Benjamin Harrison

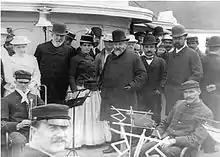
Harrison with Secretary Blaine and Representative Henry Cabot Lodge off the coast of Maine, 1889

In 1890 Harrison saw the enactment of the Dependent and Disability Pension Act, a cause he had championed in Congress. In addition to providing pensions to disabled Civil War veterans (regardless of the cause of their disability), the Act depleted some of the troublesome federal budget surplus. Pension expenditures reached $135 million under Harrison (equivalent to $ billion in ), the largest expenditure of its kind to that point in American history, a problem exacerbated by Pension Bureau commissioner James R. Tanner's expansive interpretation of the pension laws. An investigation into the Pension Bureau by Secretary of Interior John Willock Noble found evidence of lavish and illegal handouts under Tanner. Harrison, who privately believed that appointing Tanner had been a mistake, due to his apparent loose management style and tongue, asked Tanner to resign and replaced him with Green B. Raum. Raum was also accused of accepting loan payments in return for expediting pension cases. Harrison, having accepted a dissenting congressional Republican investigation report that exonerated Raum, kept him in office.